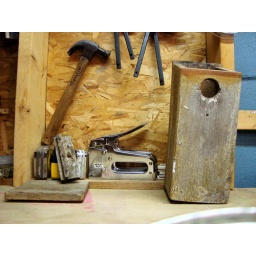
my grandfather's hammer and a bird house i made many years ago, in for repairs on my mother's work bench.